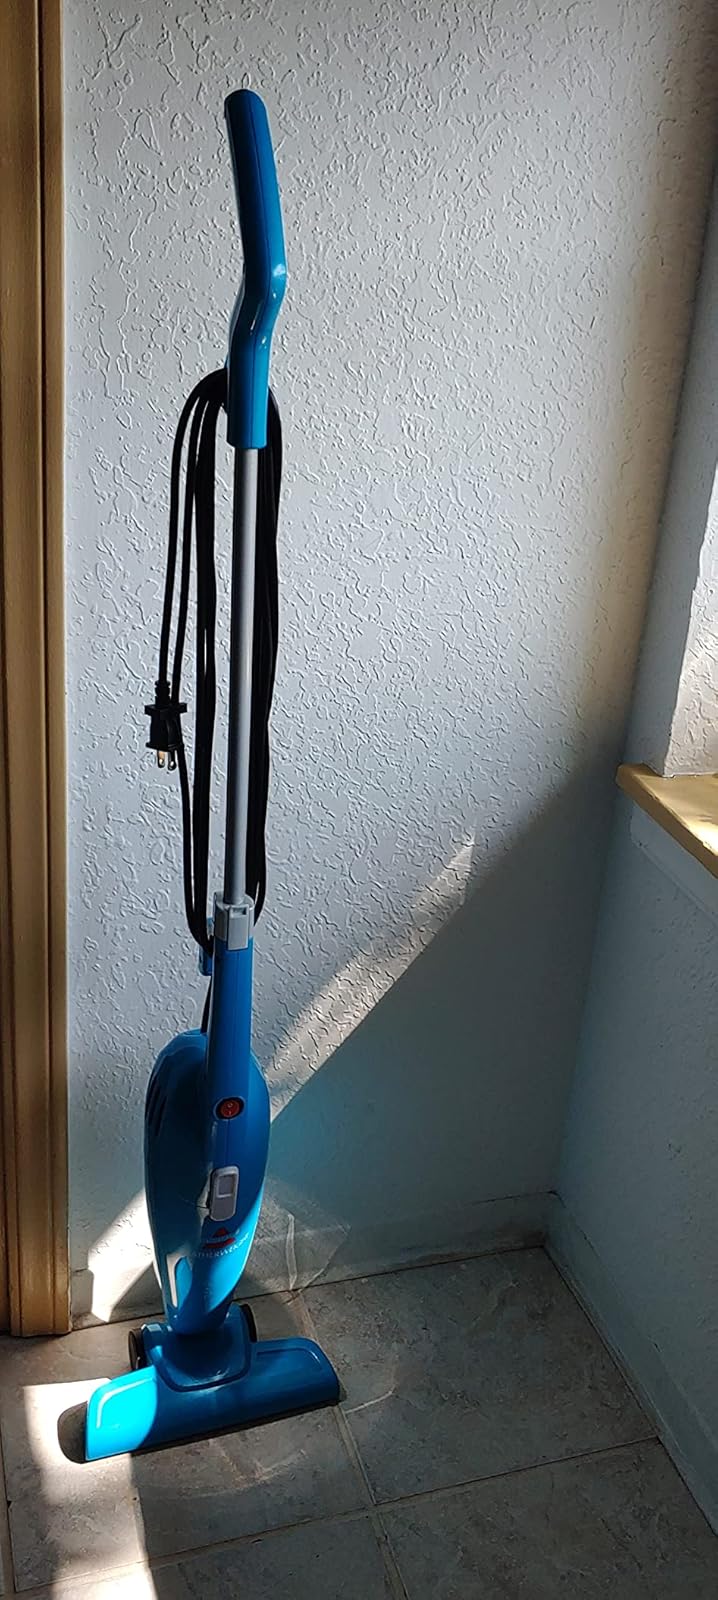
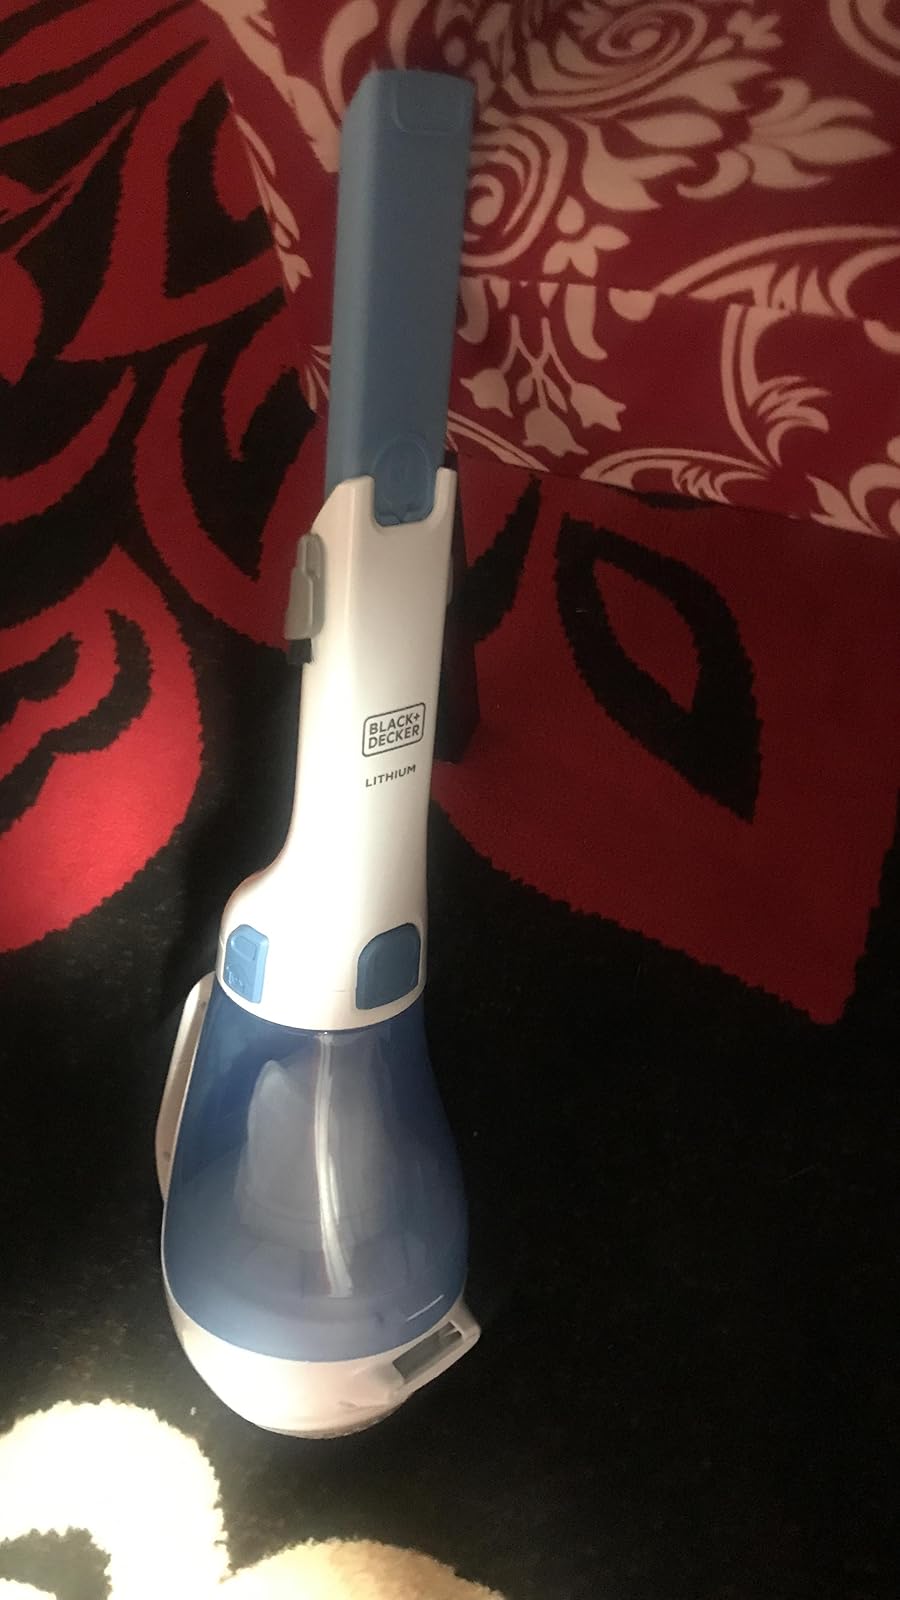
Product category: items_vacuum
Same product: no